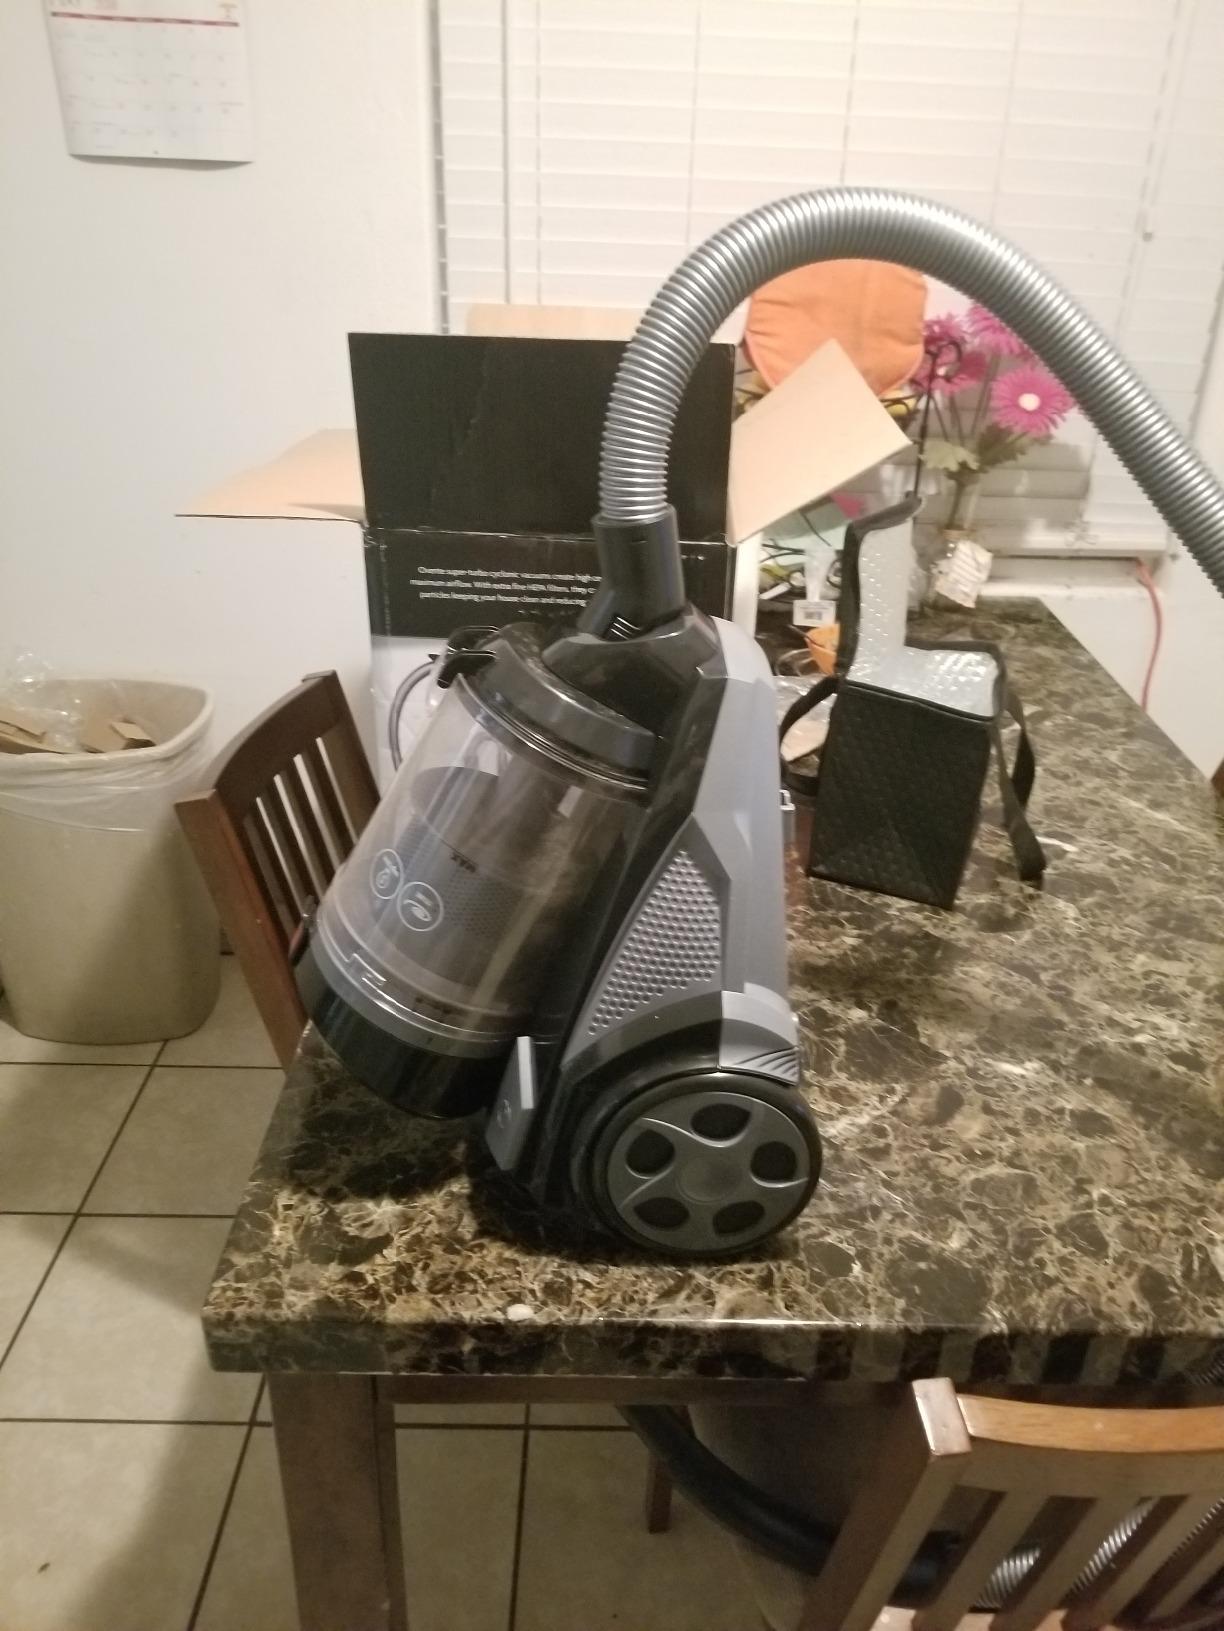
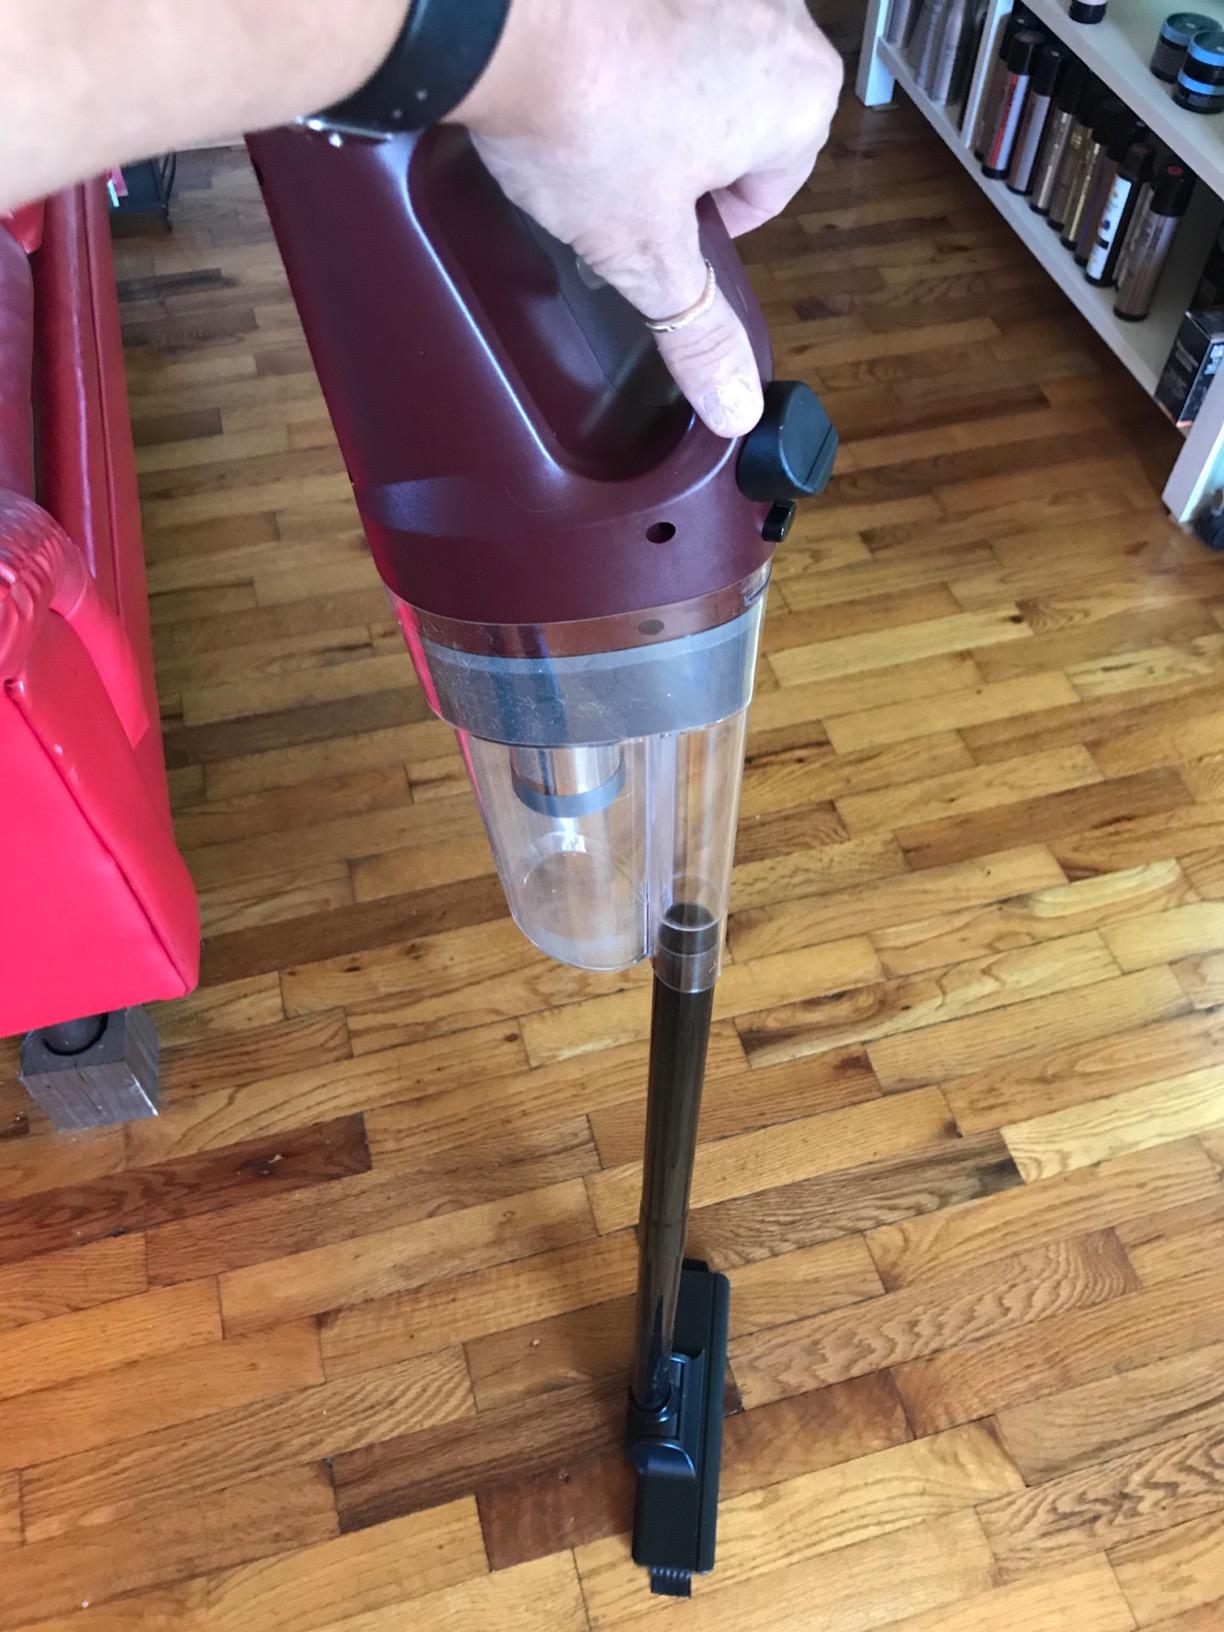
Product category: items_vacuum
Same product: no